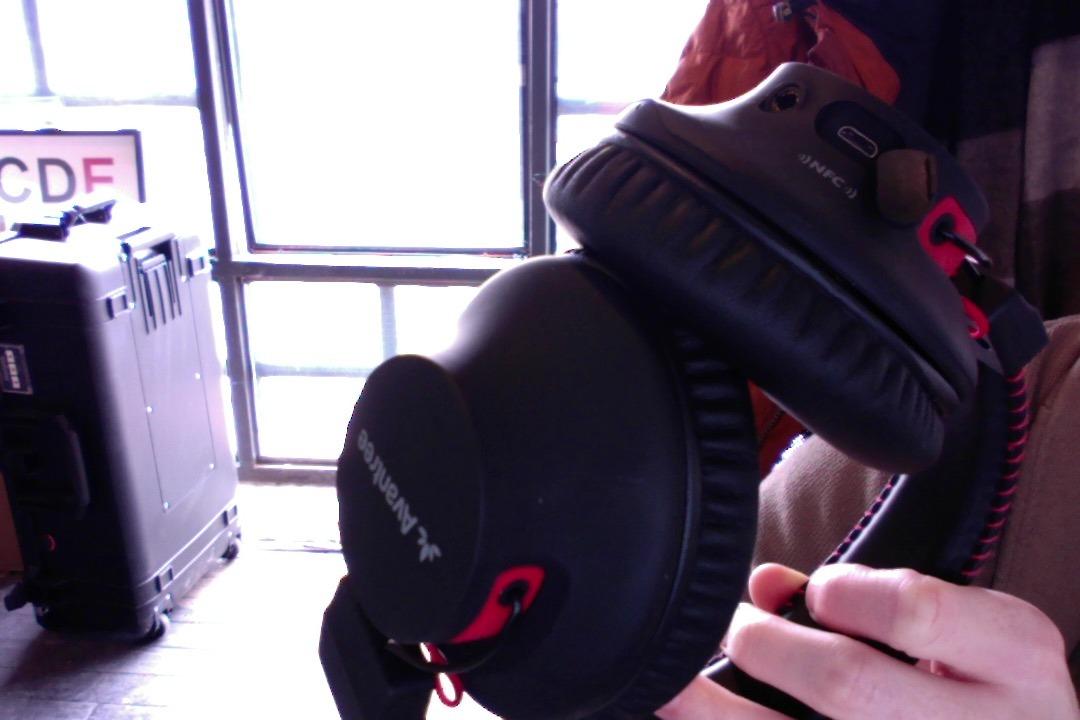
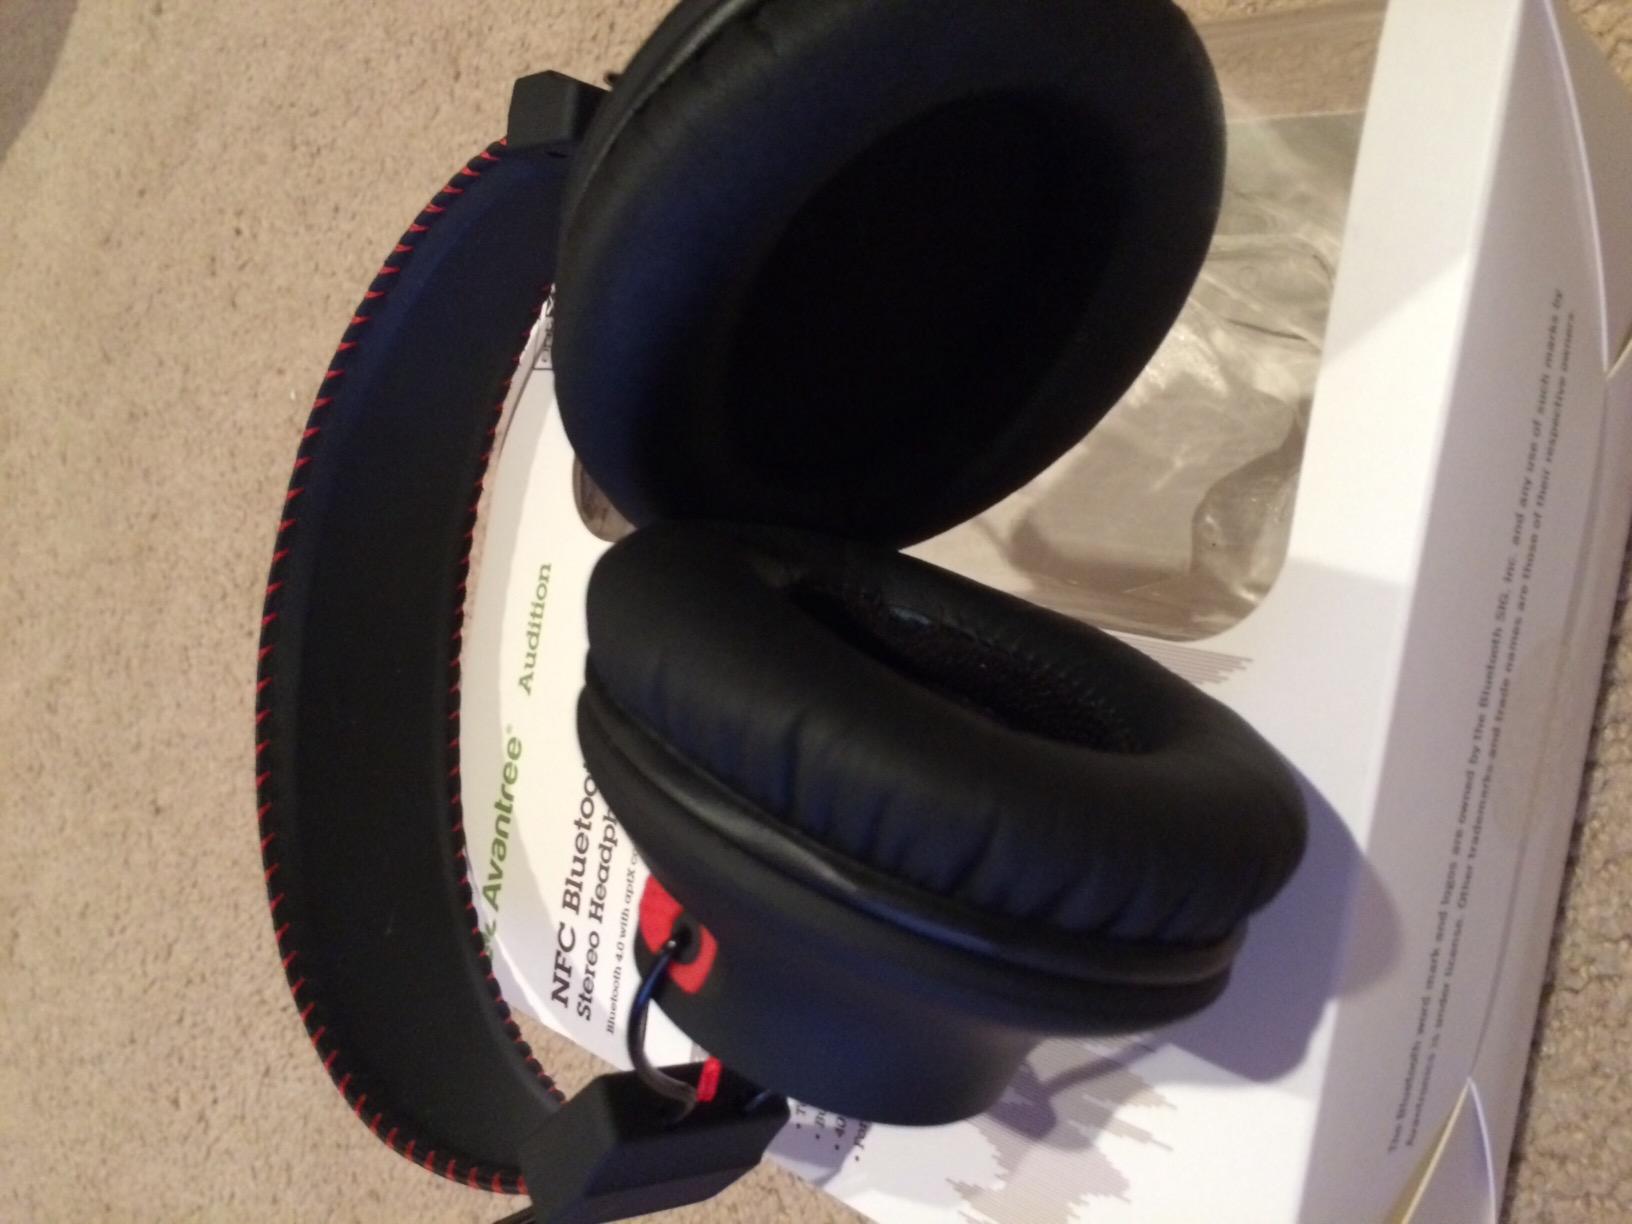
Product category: headphones
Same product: yes